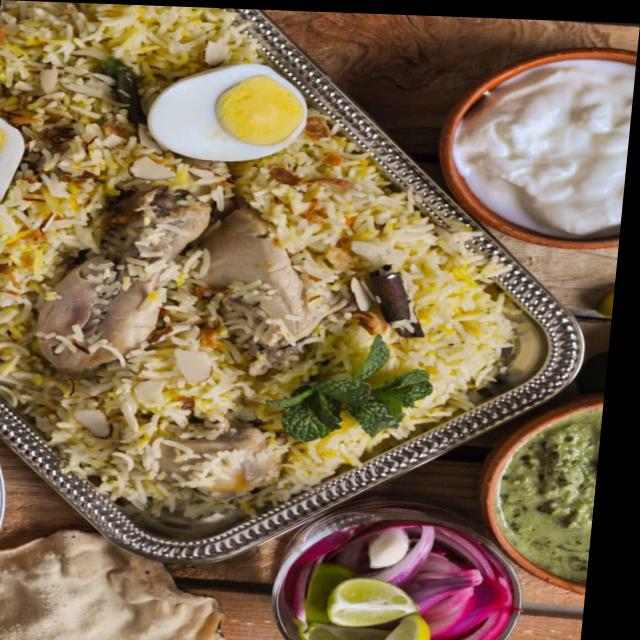
Dish: biryani